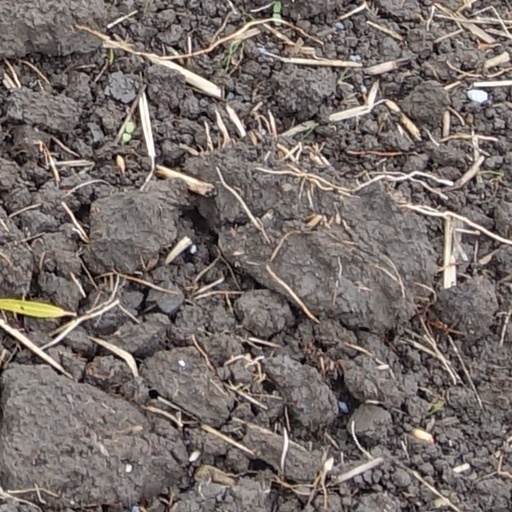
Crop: wheat